Mullumbimby Hydro-electric Power Station Complex

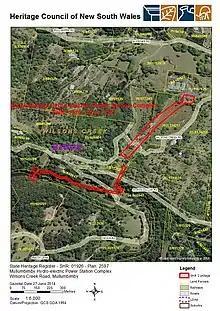
Heritage boundaries

The Mullumbimby Power Station Complex, incorporating Hydro-electric Power Station, Lavertys Gap Weir and associated water races, are of state heritage significance as a complete system associated with a smaller provincial hydro-electric power station built by Mullumbimby Municipal Council as part of the provision and supply of electricity from the mid-1920s. It was the fourth hydro-electric power station built in NSW for the large scale provision of electricity and the fifth constructed on the mainland. Associated with the early development of hydro-electricity in NSW it represents the transition from local councils and private companies to county councils in the provision and supply of electricity to the community.